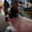
Label: dog